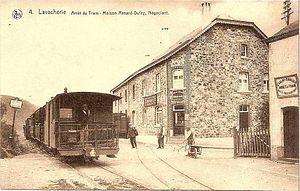
Arret du Tram vicinal à vapeur à Lavacherie,la maison de commerce Renard Dufey et la café restaurant Calay Charlier vers 1904.
Lavacherie est un village de l'Ardenne belge, situé dans la vallée de l'Ourthe Occidentale, vallée également appelée "Vallée de Sainte-Ode". Administrativement il fait partie de la commune de Sainte-Ode dans la province de Luxembourg en Région wallonne. C'était une commune à part entière avant la fusion des communes de 1977.
Un tramway vicinal est en Belgique une ligne de tramway ou de chemin de fer secondaire de la Société nationale des chemins de fer vicinaux. Par extension, le terme s'emploie pour l'ensemble des lignes ferrées de la SNCV y compris pour des lignes purement urbaines.